Lucy Adlington

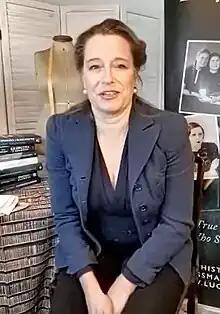
Adlington speaks about "The Dressmakers of Auschwitz" in 2023

Lucy J. Adlington (born 1970) is a British social and textile historian, collector of vintage clothing, and author. Many of her books examine women's lives and fashion during the Second World War and the Holocaust. "The Dressmakers of Auschwitz: The True Story of the Women Who Sewed to Survive" has been translated into 22 languages and listed on "The New York Times" Best Seller list. Adlington also writes young adult fiction. Her YA work typically delves into themes of historical fiction, fantasy, and adventurous storytelling. "The Red Ribbon" was shortlisted for a "Young Quills Award" in the 14 to young adult category in 2018.